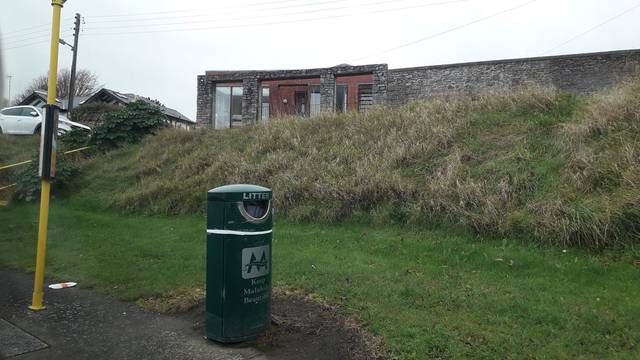
Region: Ireland
Coordinates: 53.448, -6.137